The Amazing Spider-Man: Web of Fire

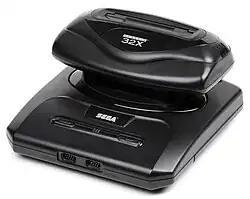
"The Amazing Spider-Man: Web of Fire" was the final game released by Sega for the 32X in North America.

"The Amazing Spider-Man: Web of Fire" was created by most of the same team that worked on previous projects at BlueSky Software such as "Vectorman" and its sequel. Its development was helmed by co-producers Jerry Huber and Jerry Markota, with Brian Belfield and Keith Freiheit acting as lead programmers. California-based developer Zono assisted with game design, while several artists were responsible for the pixel art. The character graphics were rendered on Silicon Graphics workstations, using motion captured animation based on storyboards from Marvel. The soundtrack was co-created by composers Brian L. Schmidt and Sam Powell.